C4orf19

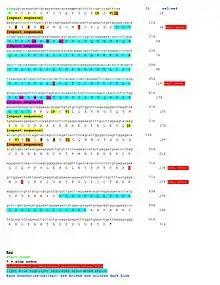
Conceptual translation of C4orf19 protein, with annotation key below. Exon-exon boundaries, phosphorylation sites and internal repeated sequences are marked

"C4orf19" encodes a protein with 314 amino acids and a molecular weight of 33.7 kDa. The theoretical isoelectric point of C4orf19 is 4.4.